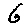
Label: 6